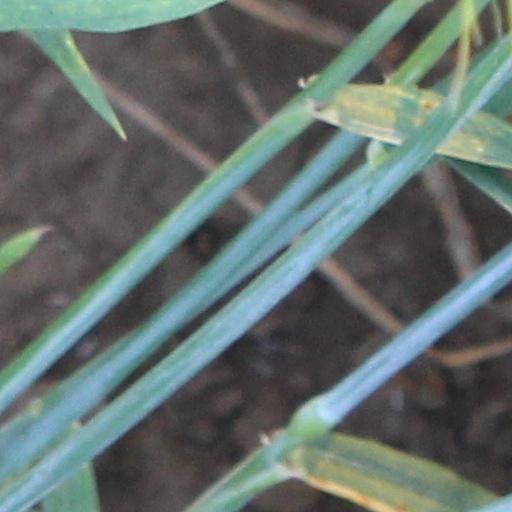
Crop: wheat